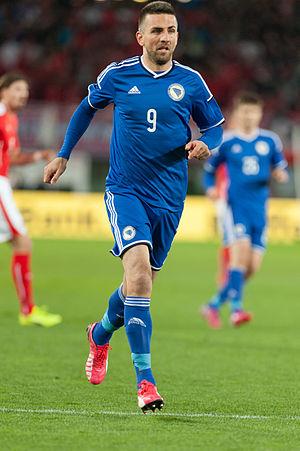
Vedad Ibišević né le 6 août 1984 à Vlasenica, en Yougoslavie est un footballeur international bosnien qui joue au poste d'attaquant.